River Leck

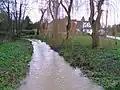
River Leck at Church End Leckhampstead looking upriver from a bridge across the river.

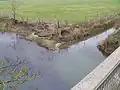
Mouth of the River Leck at Thornton at its confluence with the River Great Ouse.

The River Leck rises from a spring next to the Silverstone Circuit near the Whittlebury Park golfing centre near Whittlebury and passes through Shrines Wood, Shirehill Wood and Lovell Wood. The river then runs beneath a bridge carrying the A413, before passing by St Nicholas's Church at Lillingstone Dayrell. It runs under Chapel Lane bridge, through Leckhampstead and past Weatherhead Farm. Next it runs under Cattleford Bridge which carries the A422 Bedford to Worcester road. This bridge also used to serve as an aqueduct to carry the Buckingham Arm of the Grand Union Canal over the river. Now most of the canal is disused and has become dried up or filled in. Just over half a mile (1 km) afterwards the Leck discharges into the Great Ouse at Thornton.